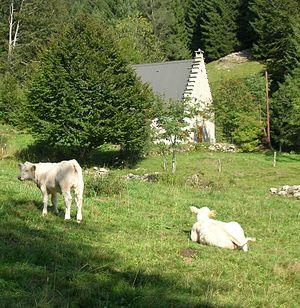
Séchilienne vers le Lac Luitel, Isère, AuRA, France.
Séchilienne est une commune française située dans le département de l'Isère et la région Auvergne-Rhône-Alpes. Séchilienne est située sur l'axe routier qui relie Grenoble aux stations de ski de l'Oisans et ne compte plus que deux commerces : un traiteur et un garage. Ses habitants s'appellent les Curotis.